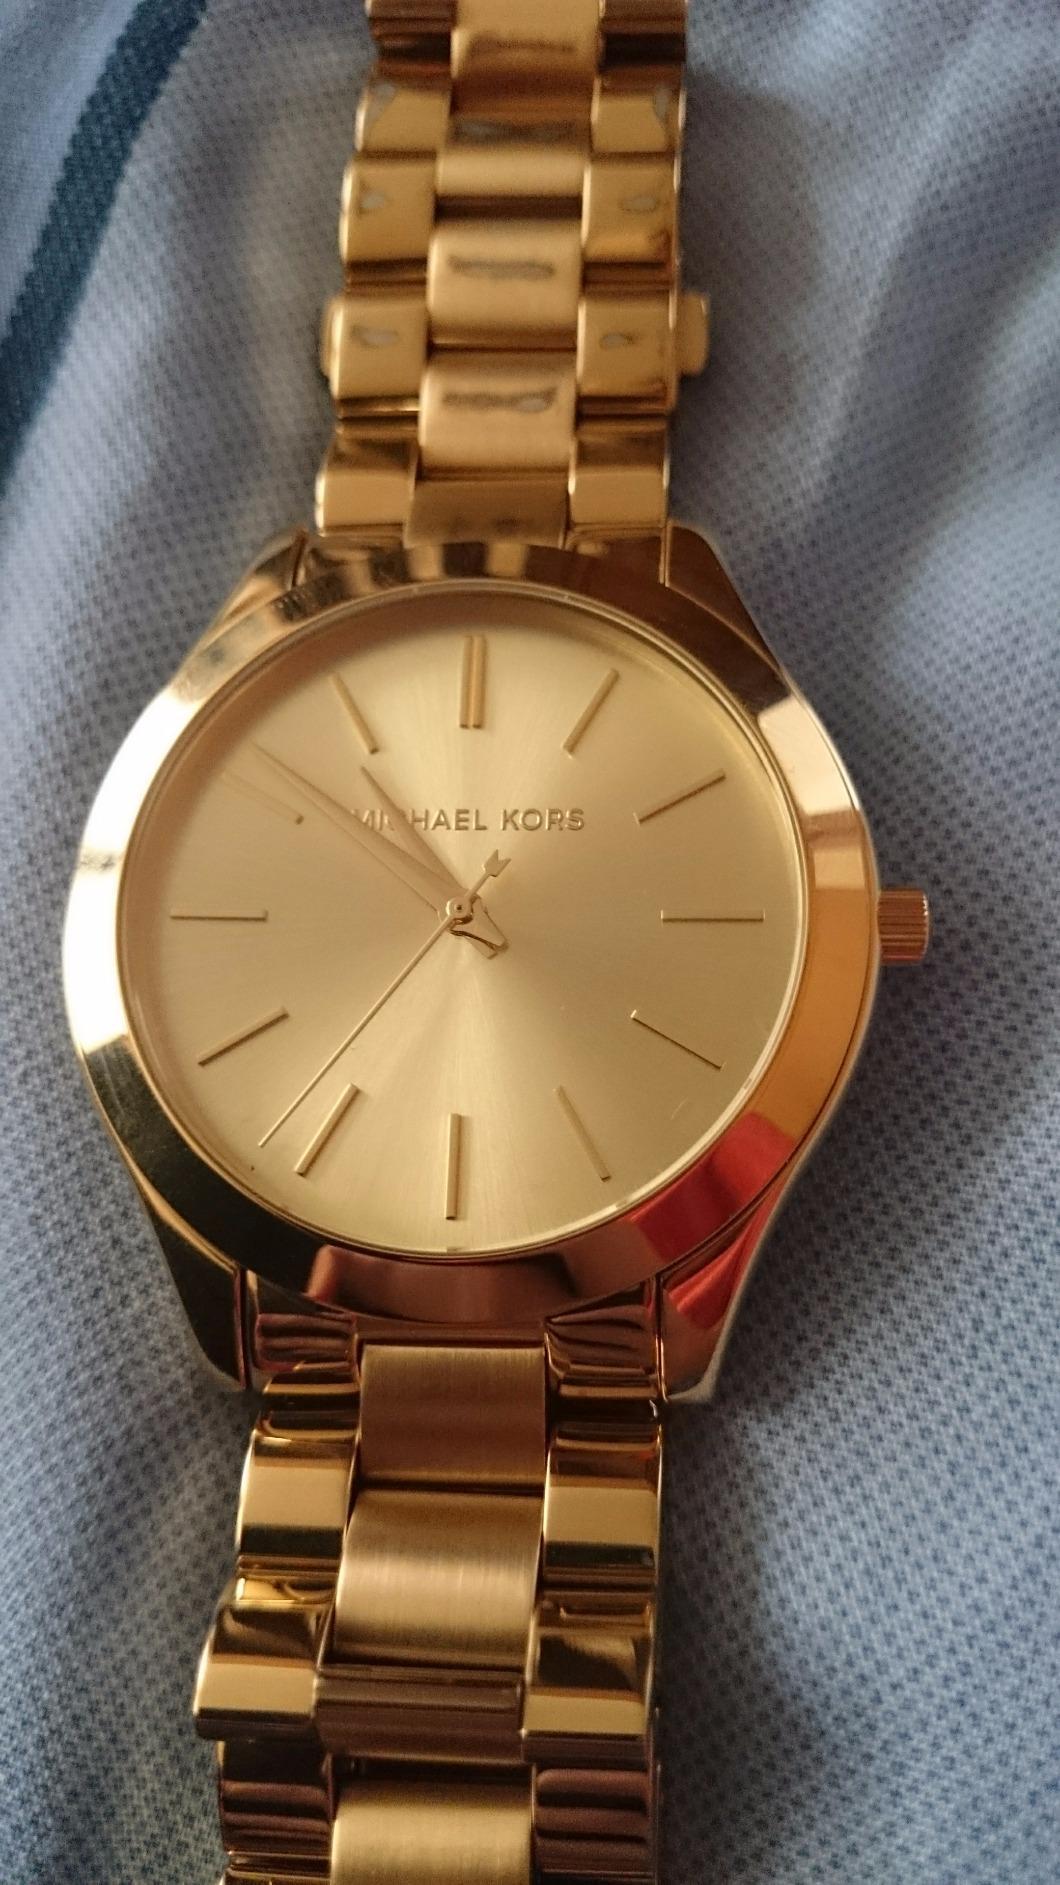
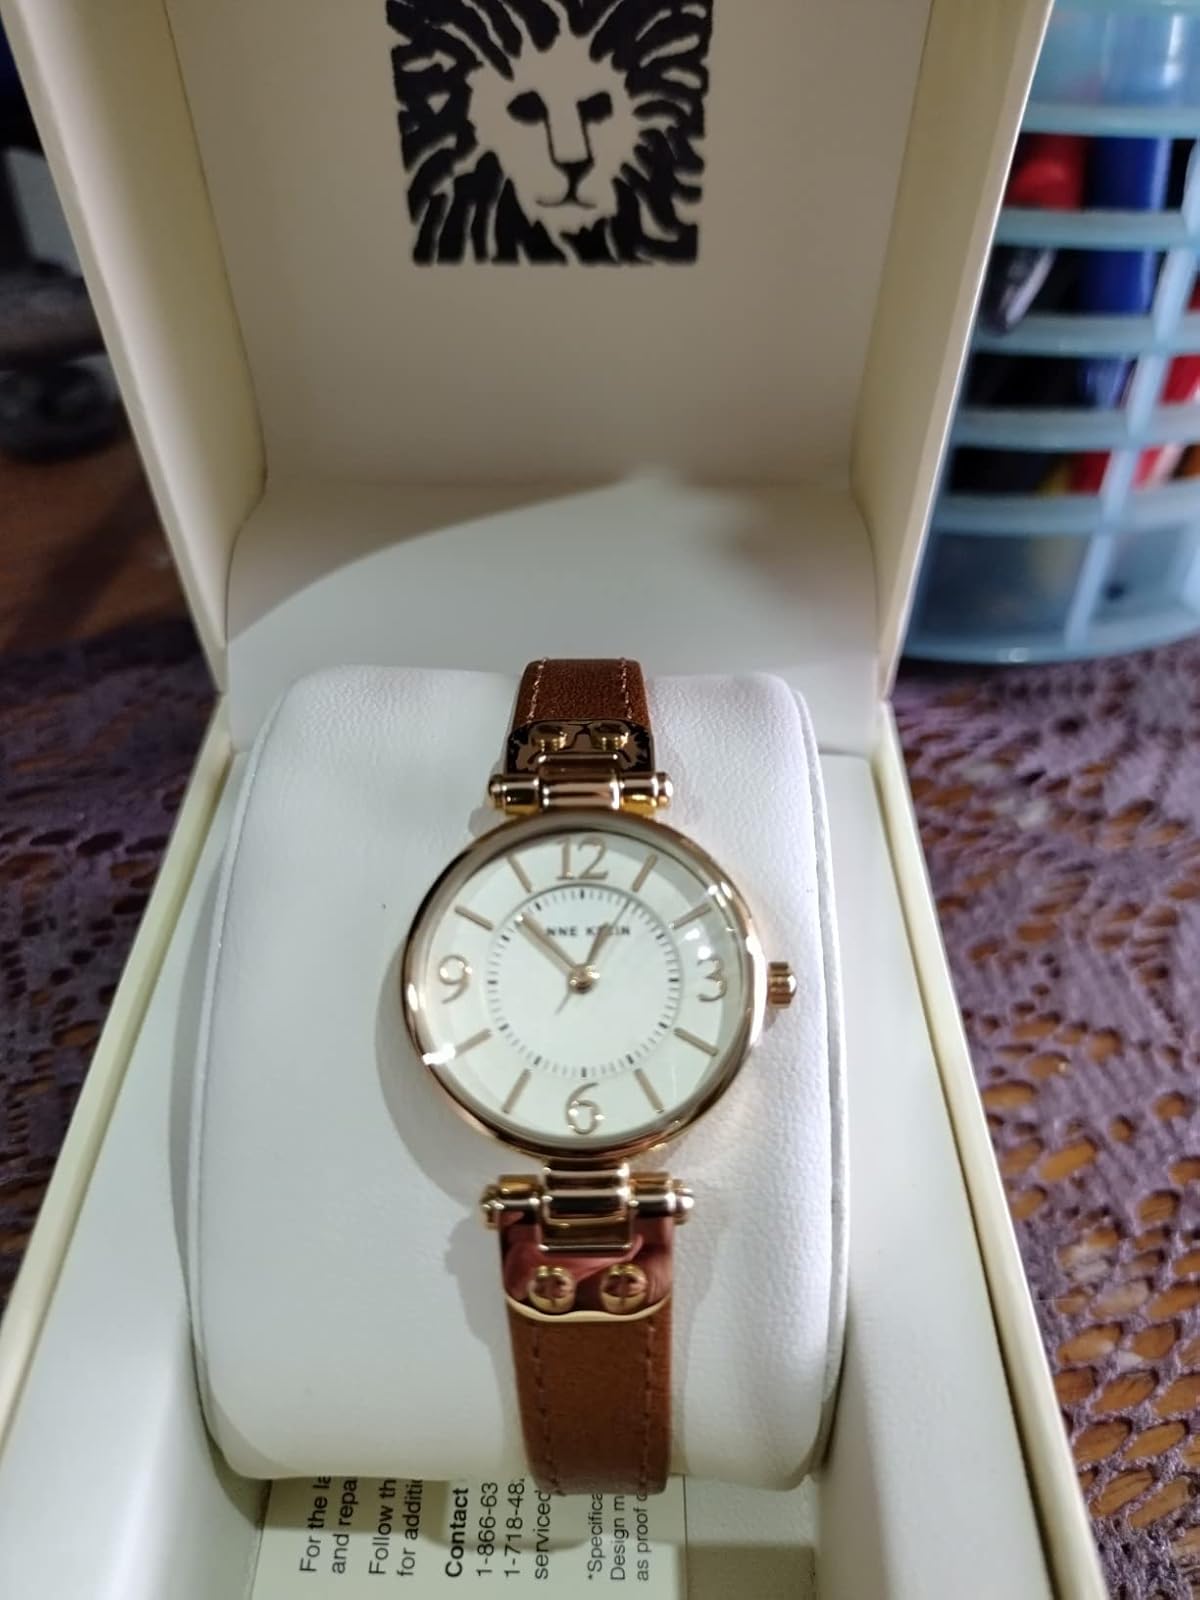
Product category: accessories_watch
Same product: no